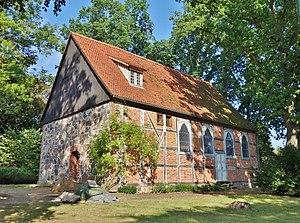
Vue du sud-ouest de l'église de Halenbeck, commune de Halenbeck-Rohlsdorf, arrondissement Prignitz, état fédéral de Brandebourg, Allemagne Object location53°